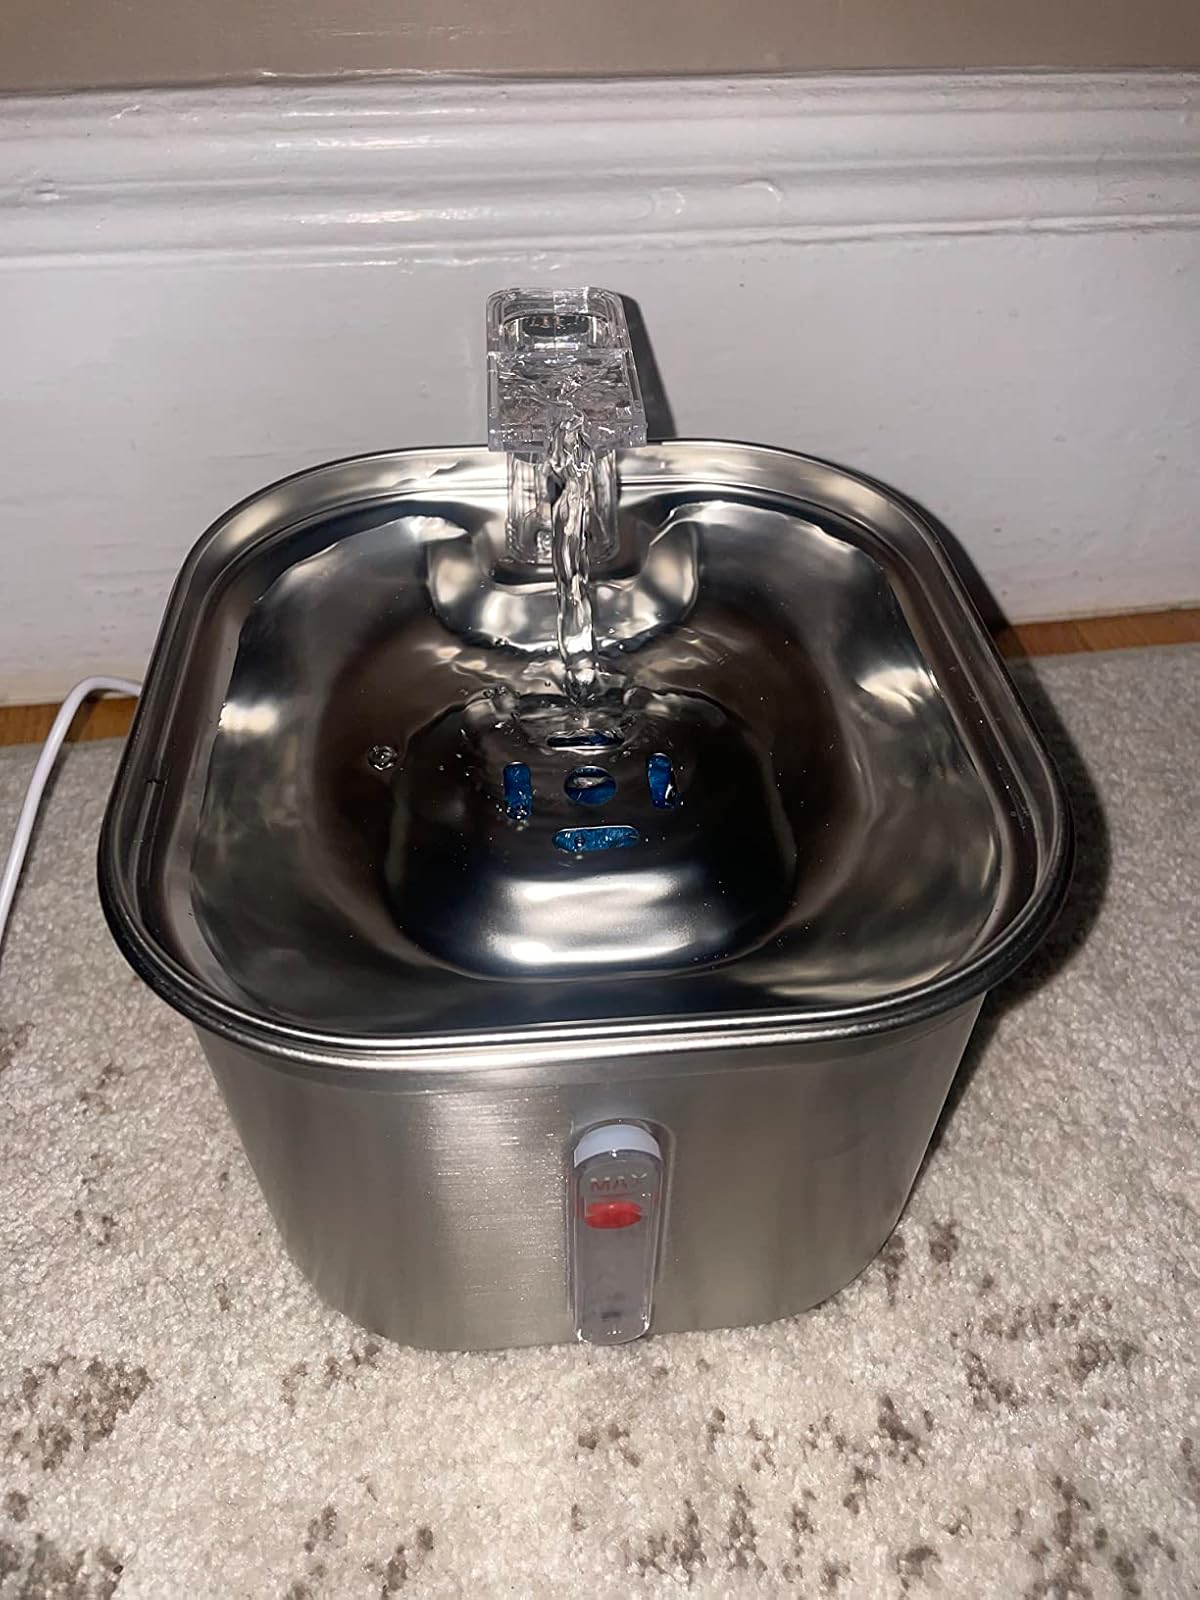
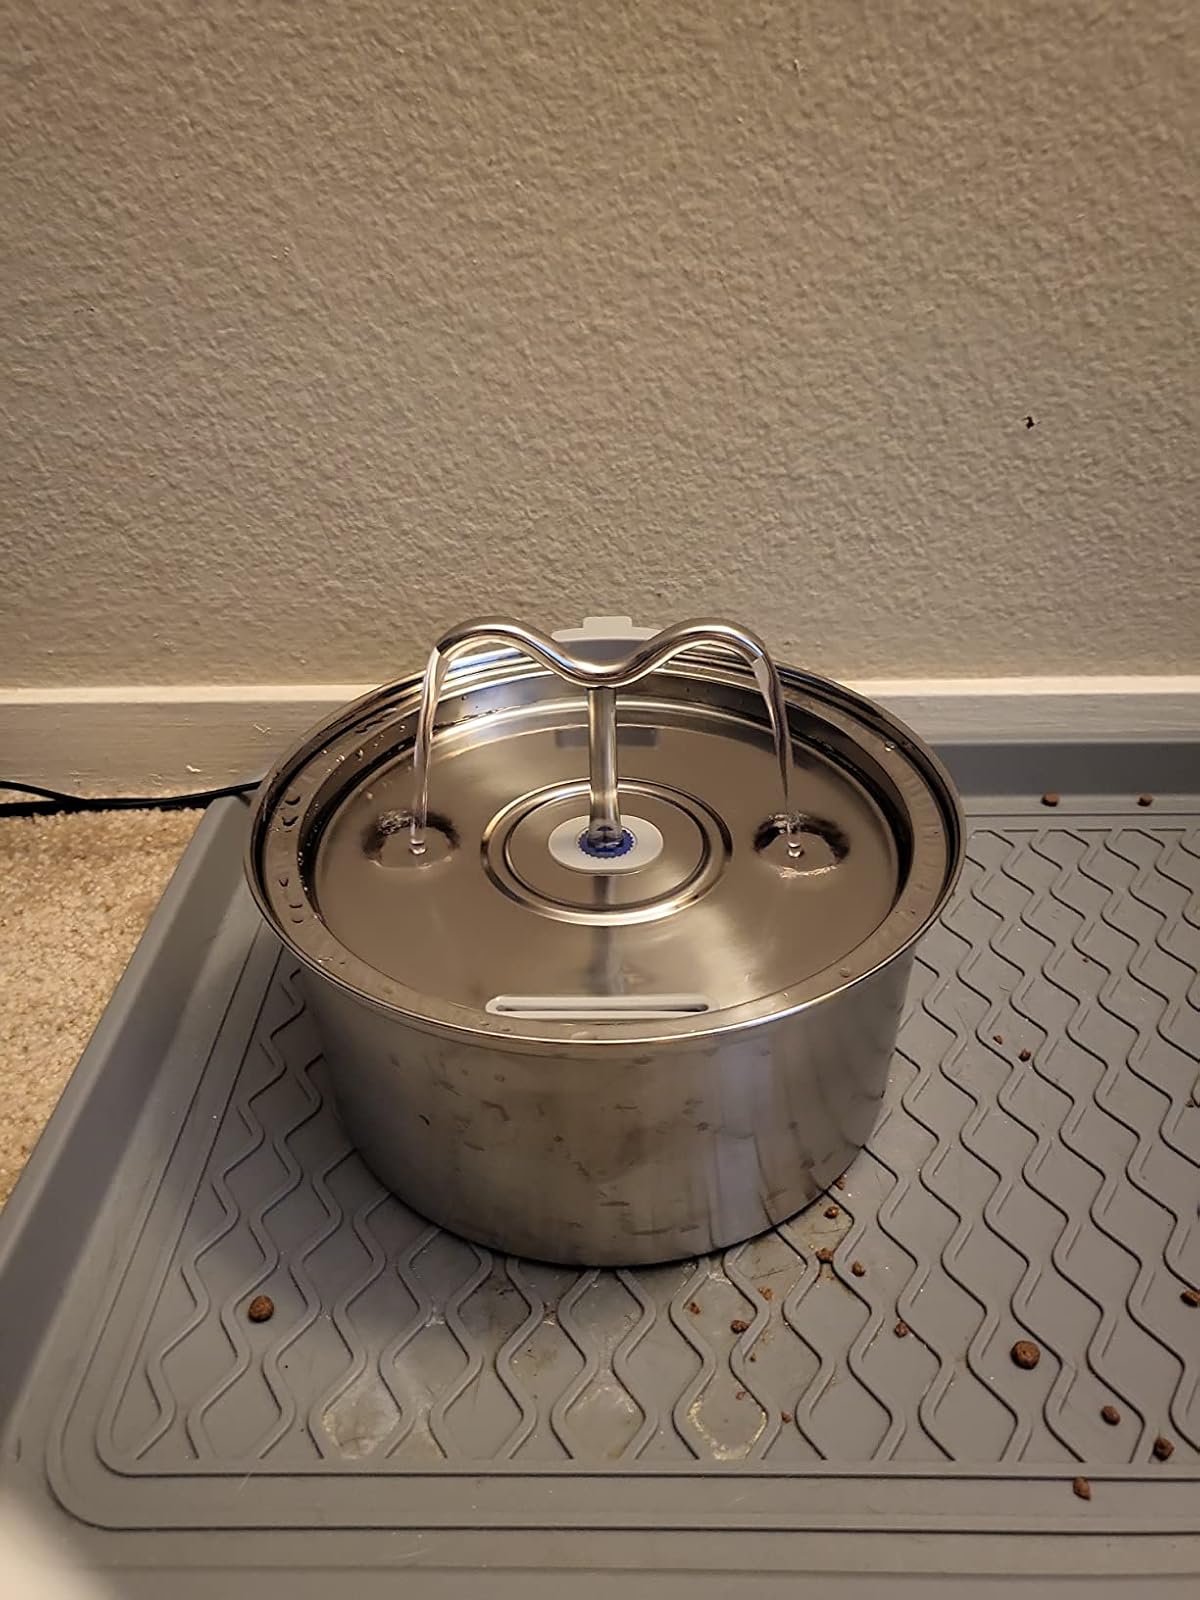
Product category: items_bowl
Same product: no